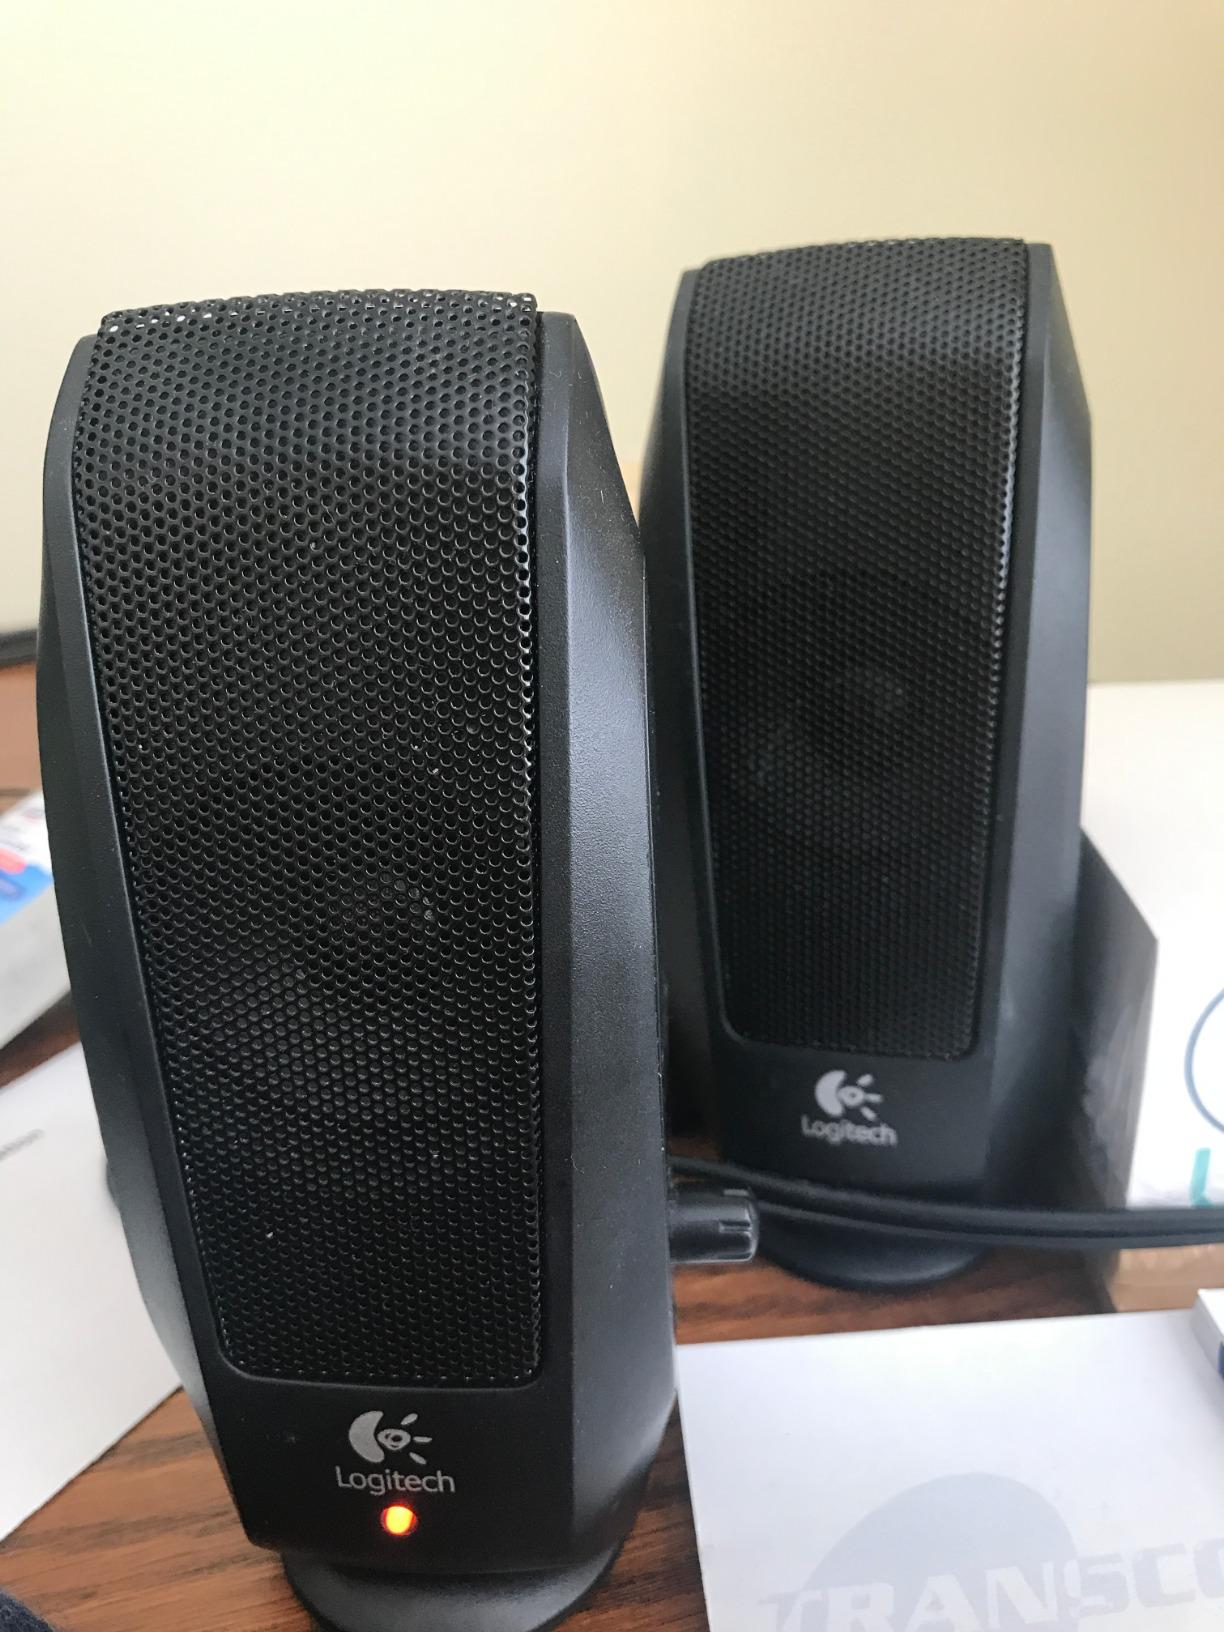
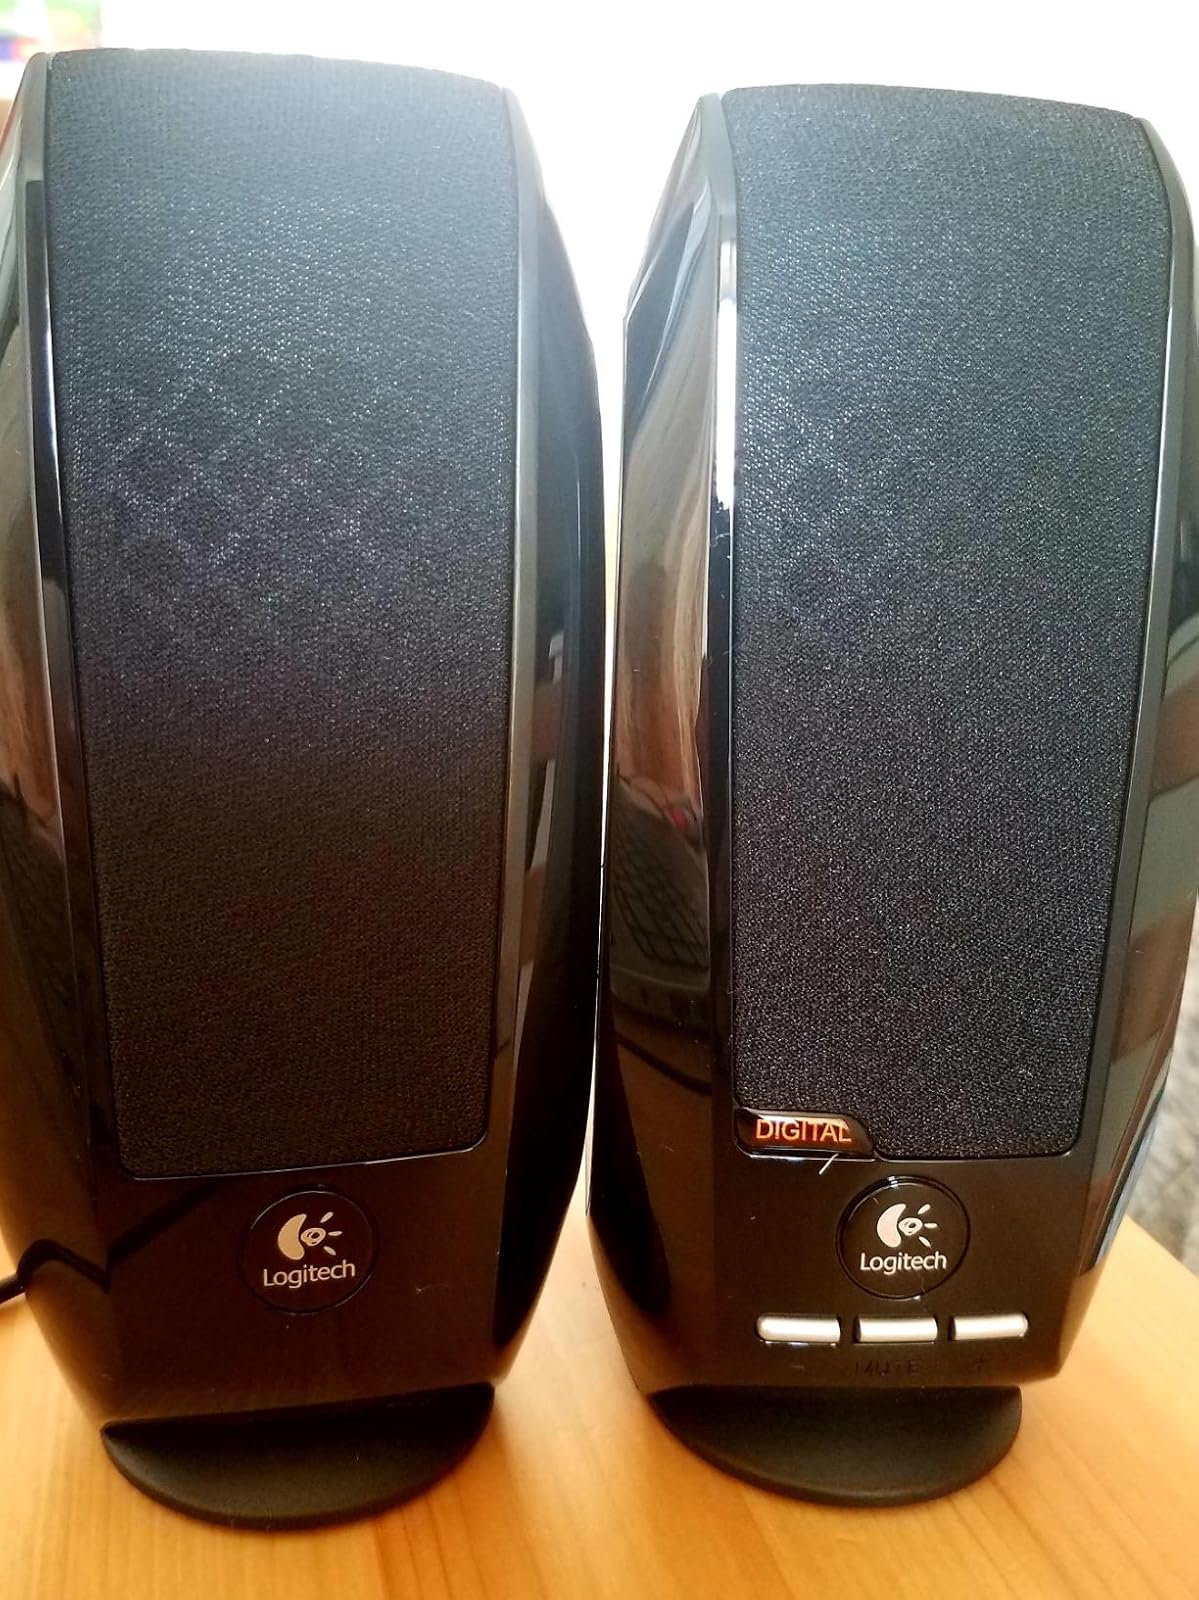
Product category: speaker
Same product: no